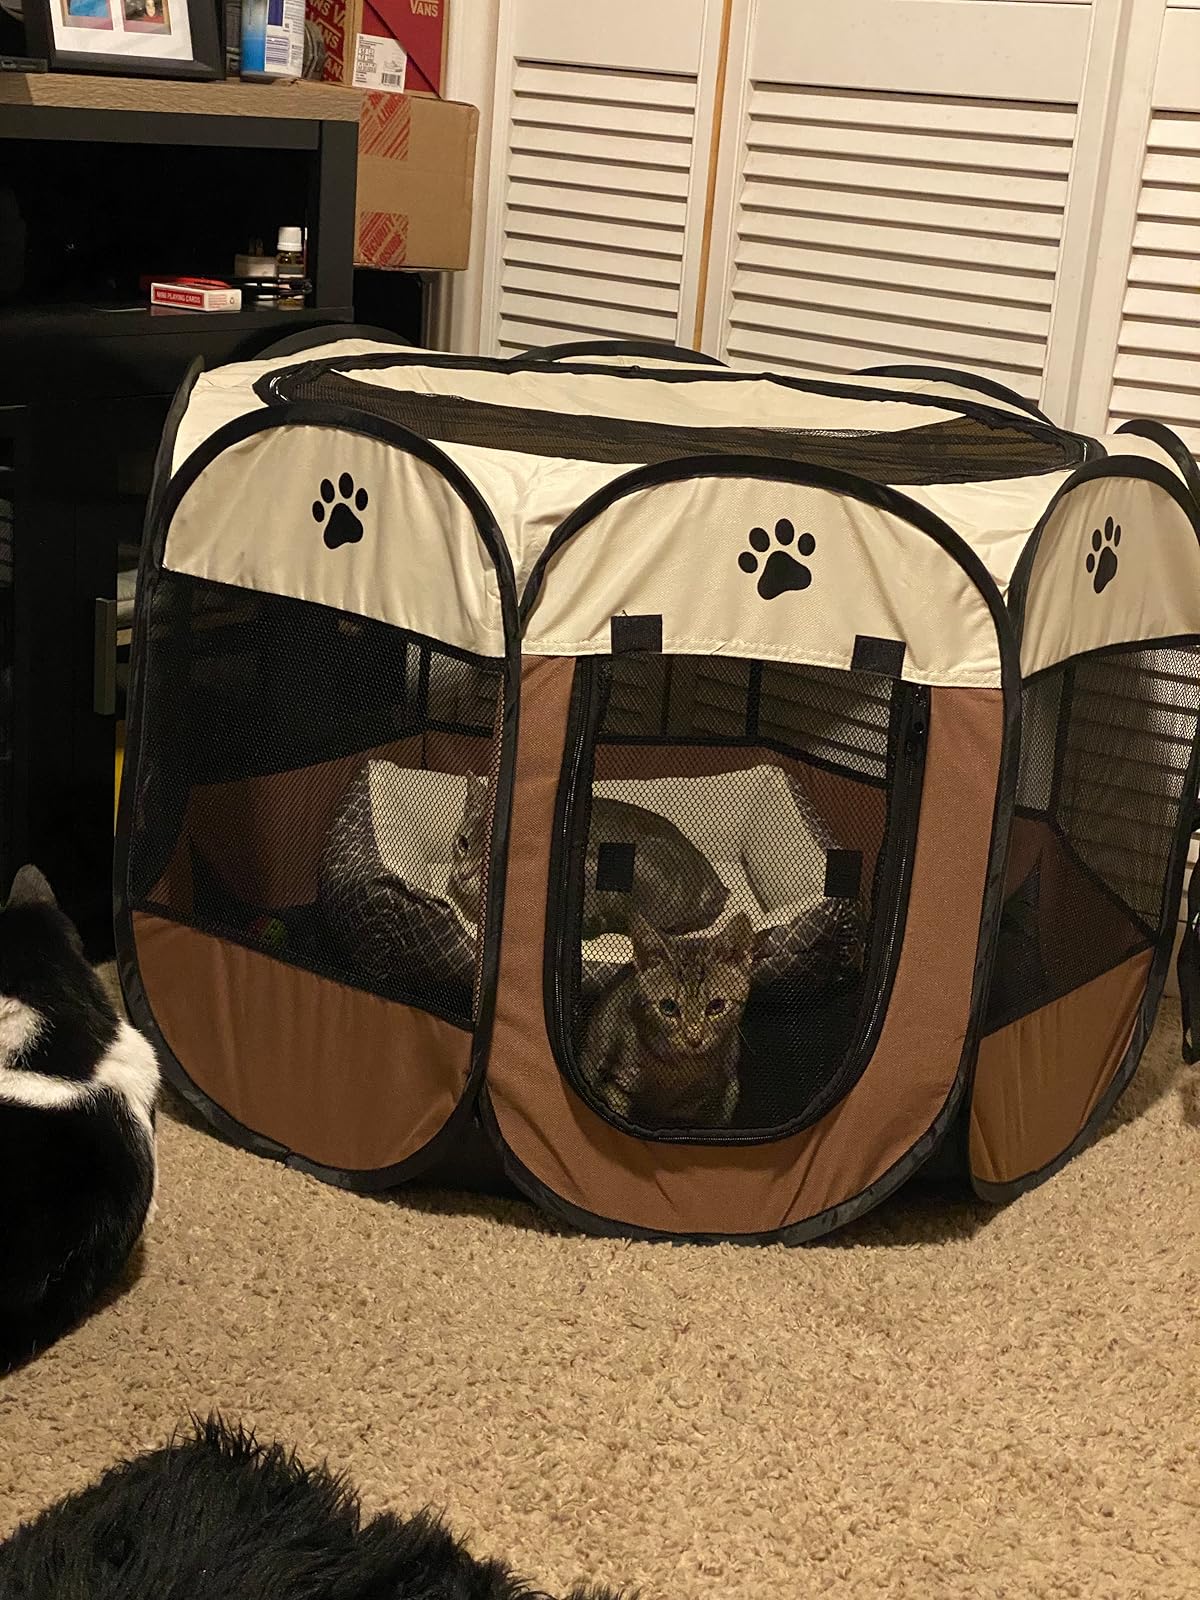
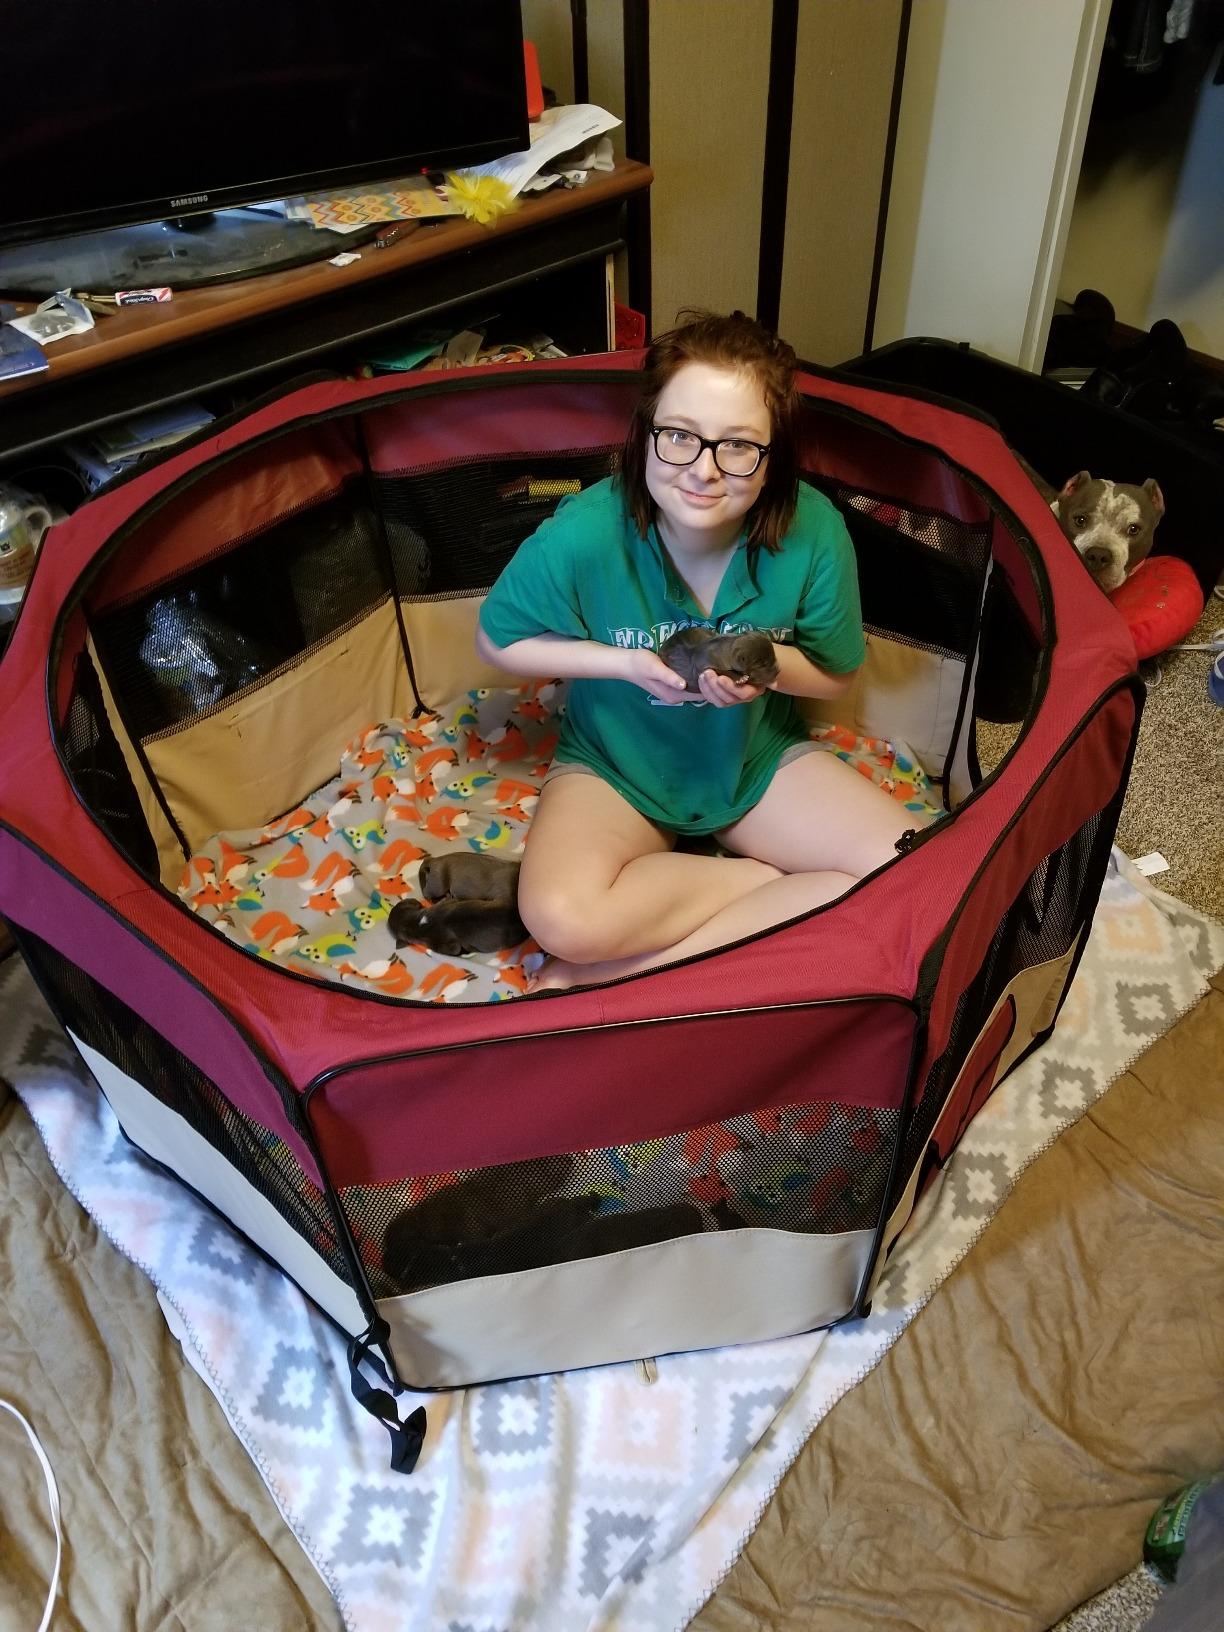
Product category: items_kennel
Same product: no